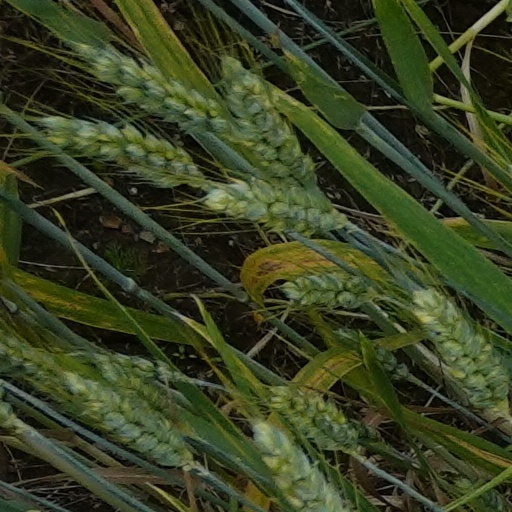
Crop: wheat